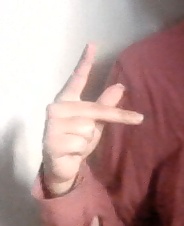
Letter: dha